Compukit UK101

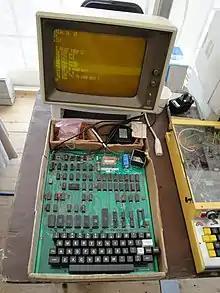
A running Compukit UK101

The Compukit UK101 microcomputer (1979) is a kit clone of the Ohio Scientific Superboard II single-board computer, with a few enhancements for the UK market - notably replacing the 24×24 (add guardband kit to give 32×32) screen display with a more useful 48×16 layout working at UK video frequencies. The video output is black and white with 256 semigraphic characters generated by a two kilobyte ROM. It has no bit-mapped graphics capability. The video is output through a UHF modulator, designed to connect to a TV set.